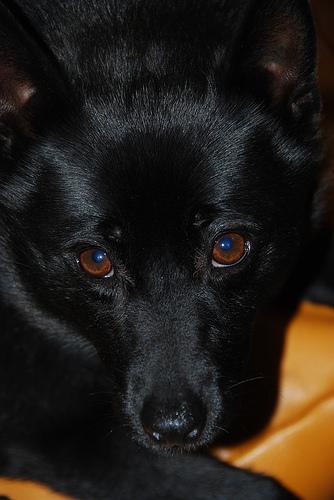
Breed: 201-n000024-schipperke